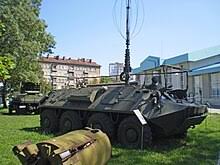
Label: BTR-60